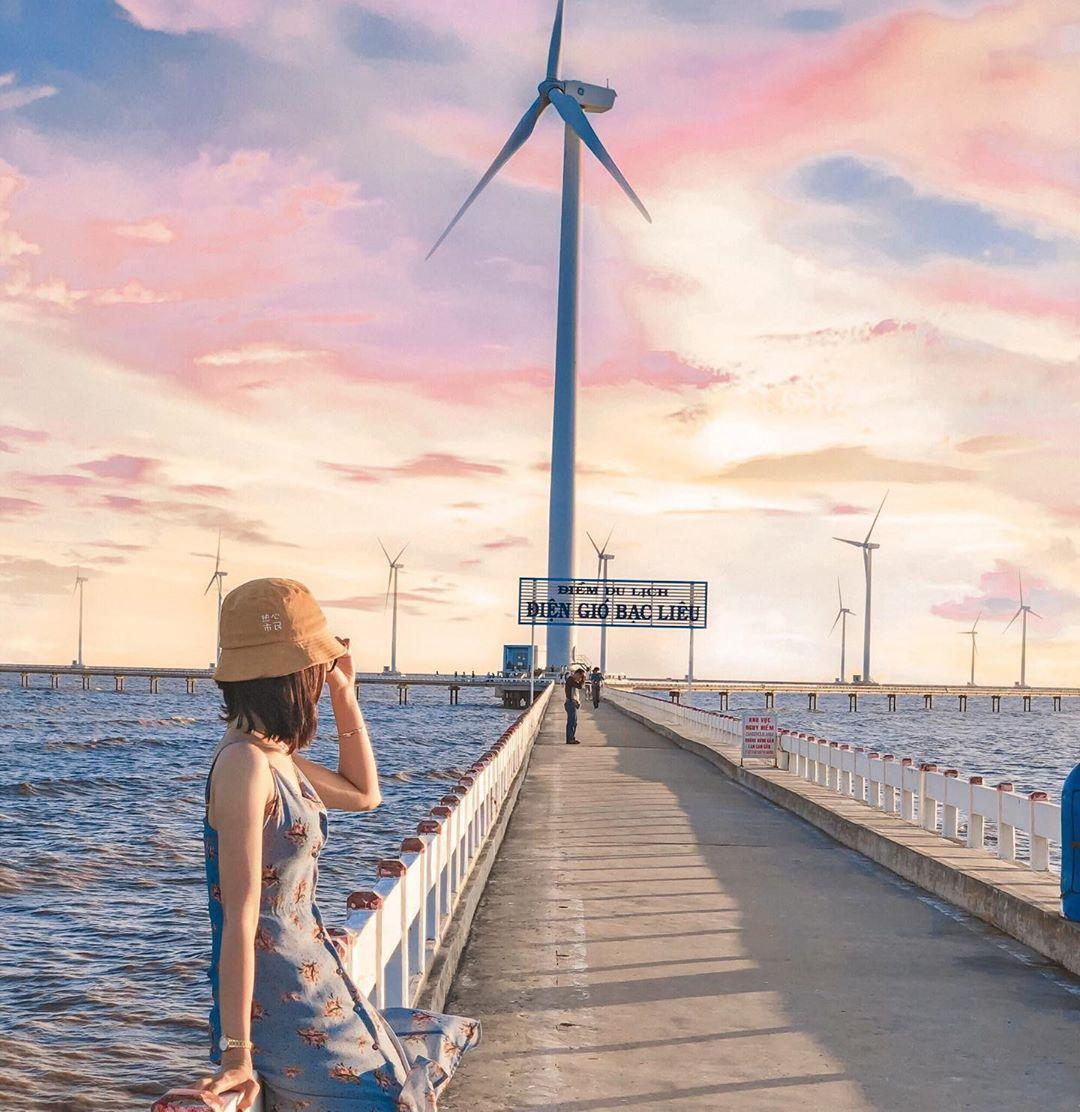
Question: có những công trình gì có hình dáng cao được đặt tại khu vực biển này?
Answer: turbine gió